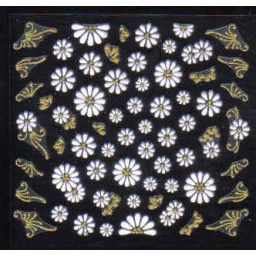
$7.90Flower petals are pink in colour, not white as shown in pic.